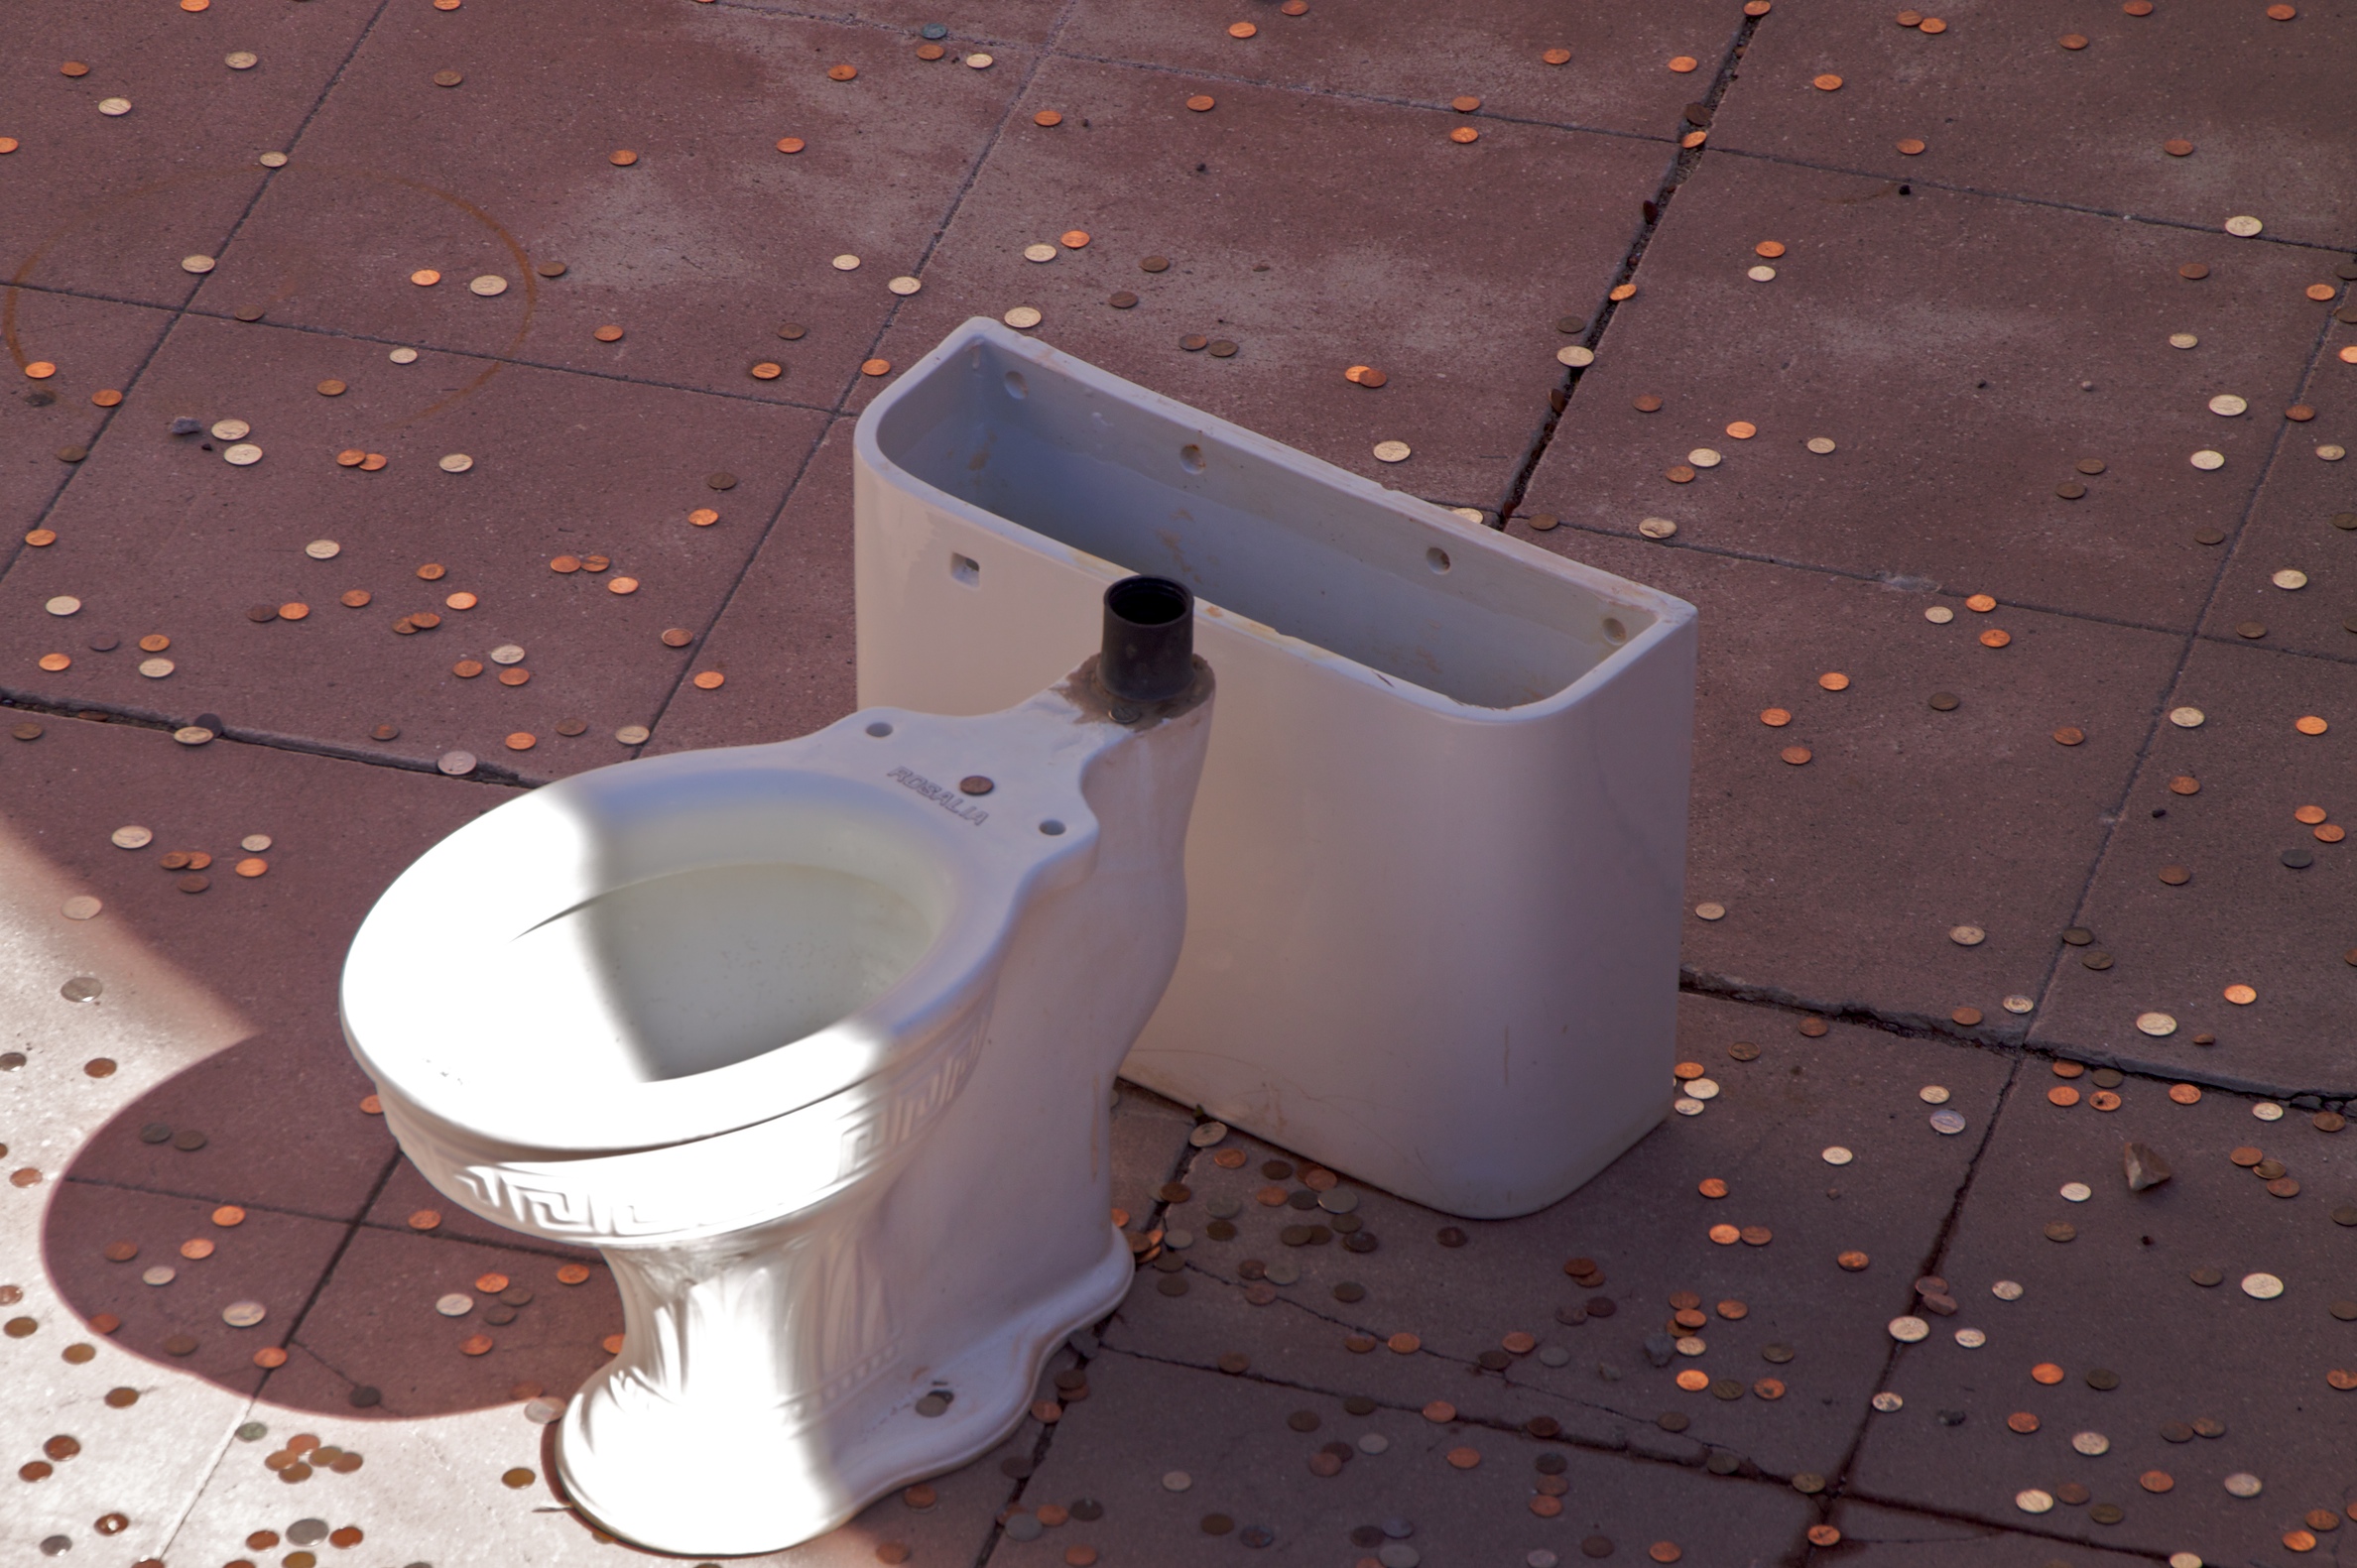
light, white, floor, toilet, lighting, arizona, jerome, shape, ds106, 5cardflickr, fiveku, bidet, plumbing fixture